X-Yachts

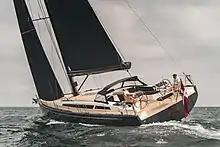
X5.6 in Gilleleje - Photo: Mikkel Groth

The shipyard was founded in 1979 by the brothers Lars Jeppesen, Niels Jeppesen and their friend Birger Hansen. The first boat, the X-79, got its name due to the length of the boat, which was 7.9 m (7.96 m), and because it was launched in the year of 1979. The boat was the Danish answer to J/24, Albin Express, and Maxi 80 Racer and has won many regattas since the first launch. A total of 468 X-79 were built between 1979 and 1994. The yard builds approximately 150 boats per year. The yard has built over 6,000 boats to clients worldwide since 1979.